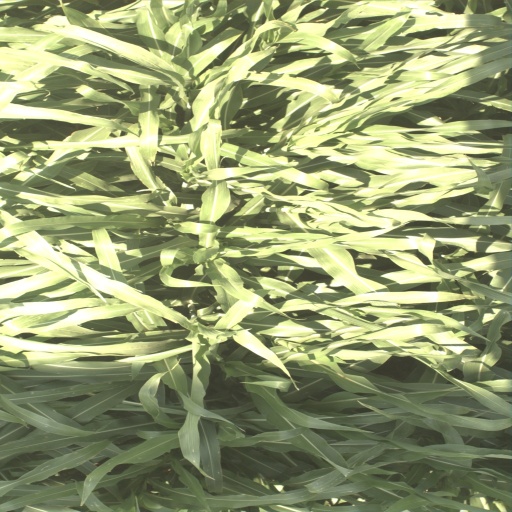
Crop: sorghum